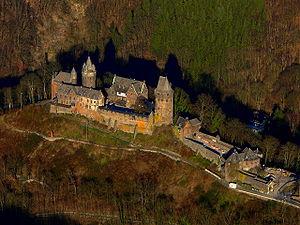
Le Château d'Altena est situé en Rhénanie-du-Nord-Westphalie près de la ville d'Altena.